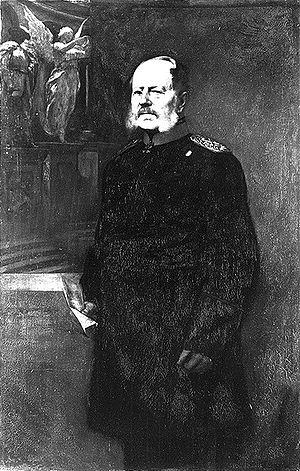
Karl-Eberhard Herwarth von Bittenfeld est un maréchal prussien qui s'illustra notamment lors de la guerre des duchés et de la guerre austro-prussienne.